Richard Burge

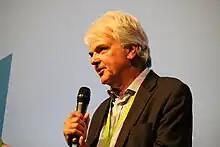
Richard Burge

Richard David Arthur Burge (born 5 April 1958) is a British independent adviser on international trade, and organisational management and leadership. He is the founder and co-director of ESG Validation Ltd.